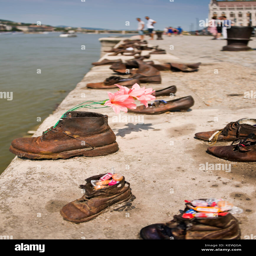
vertical view of shoes on the memorial